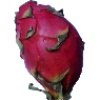
Label: Pitahaya Red 1